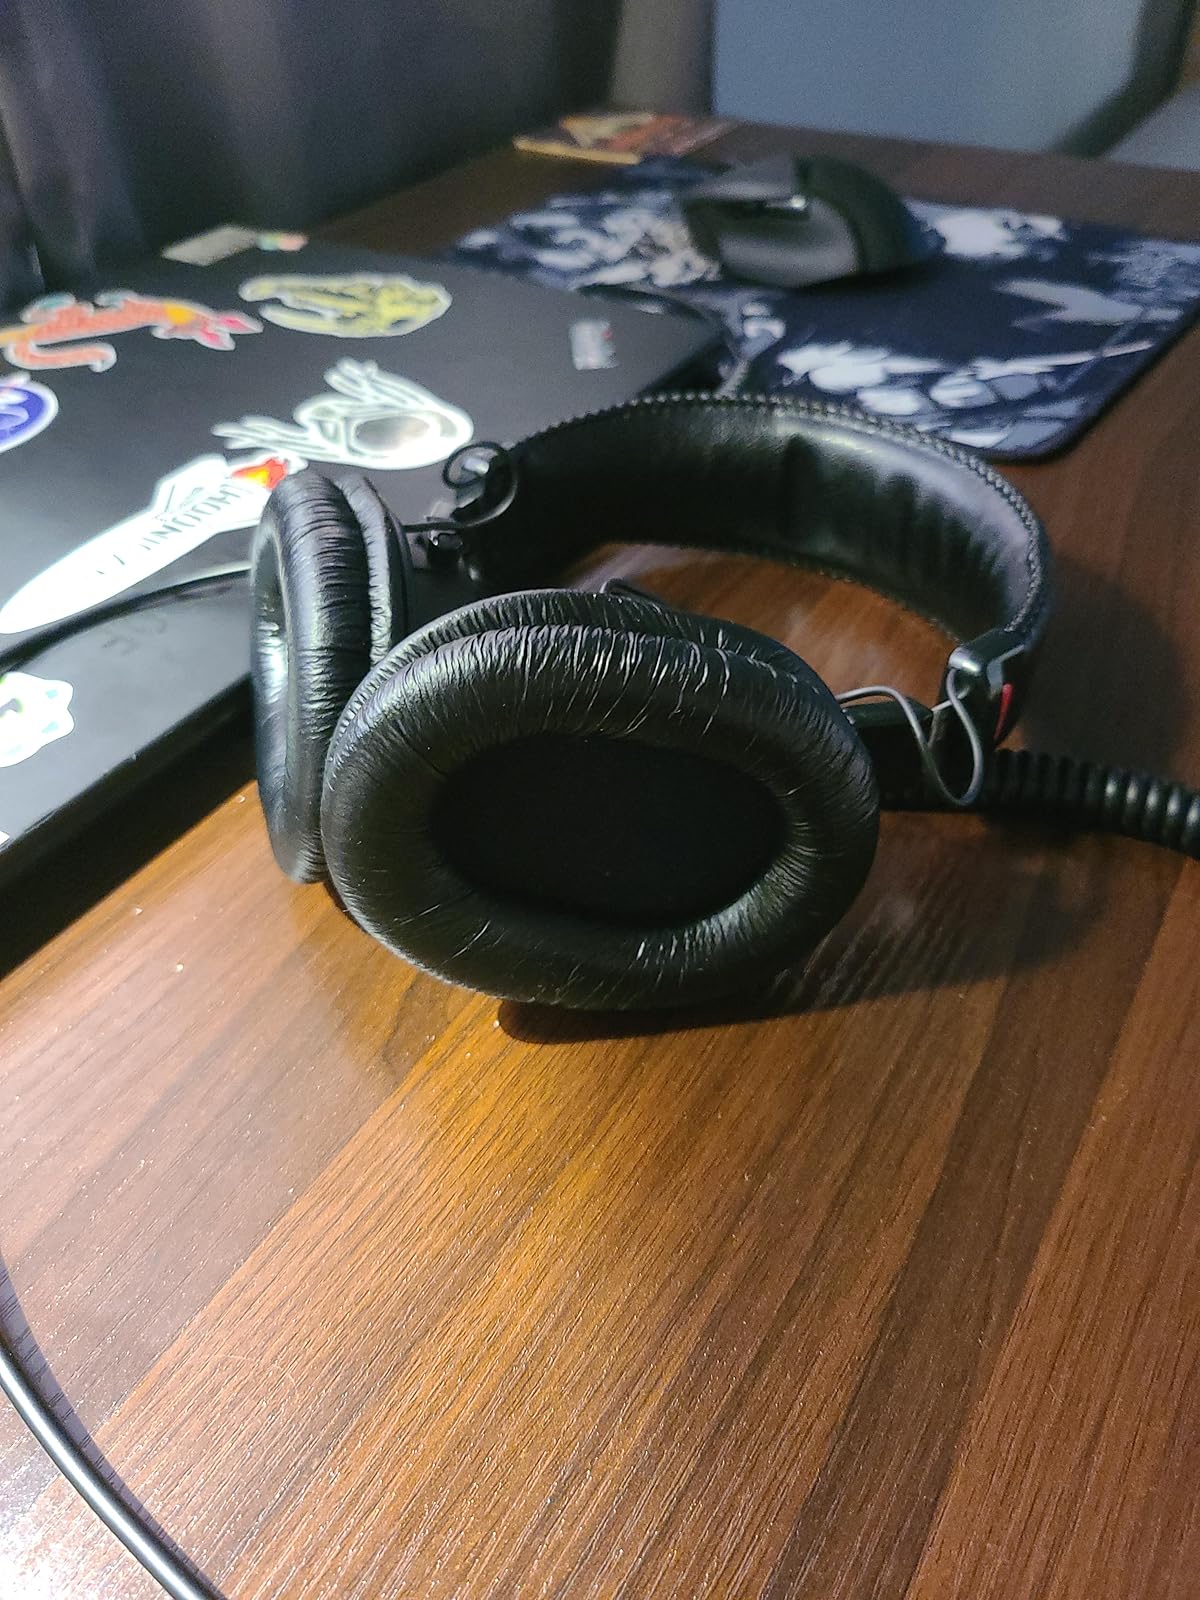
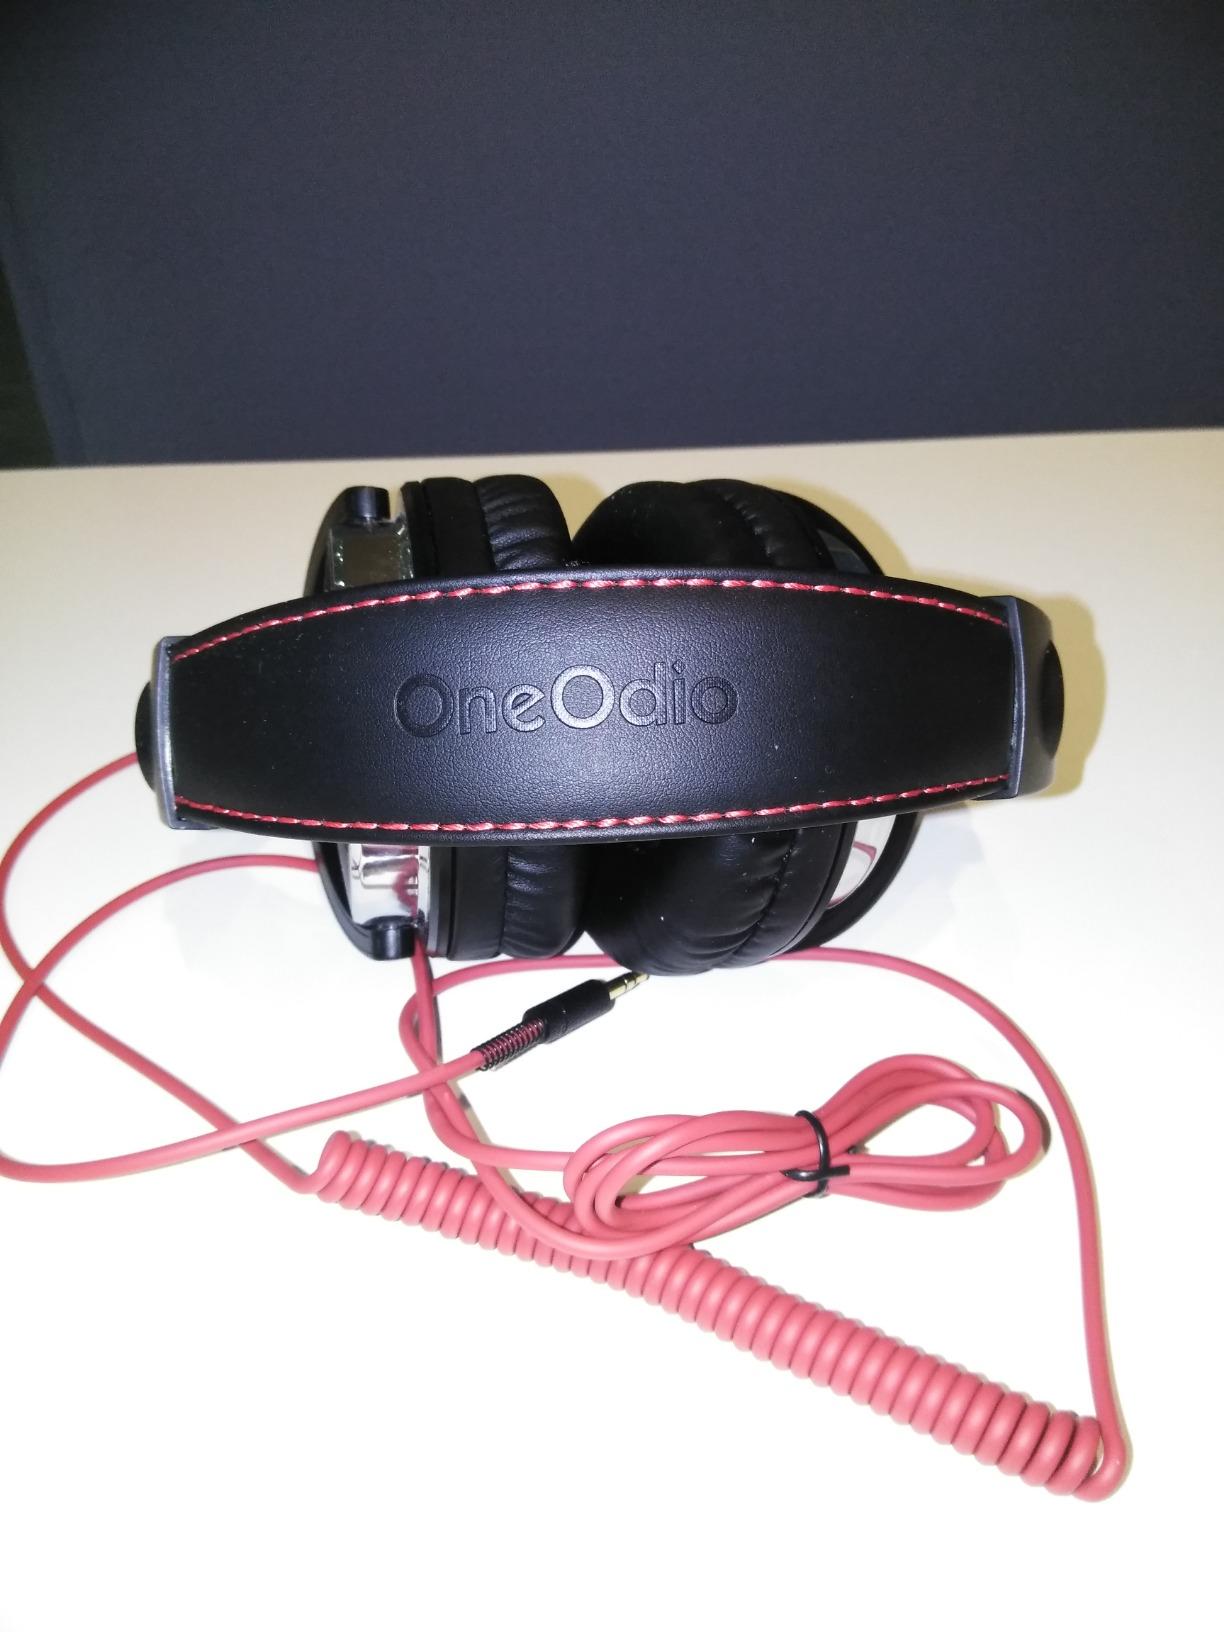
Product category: headphones
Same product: no